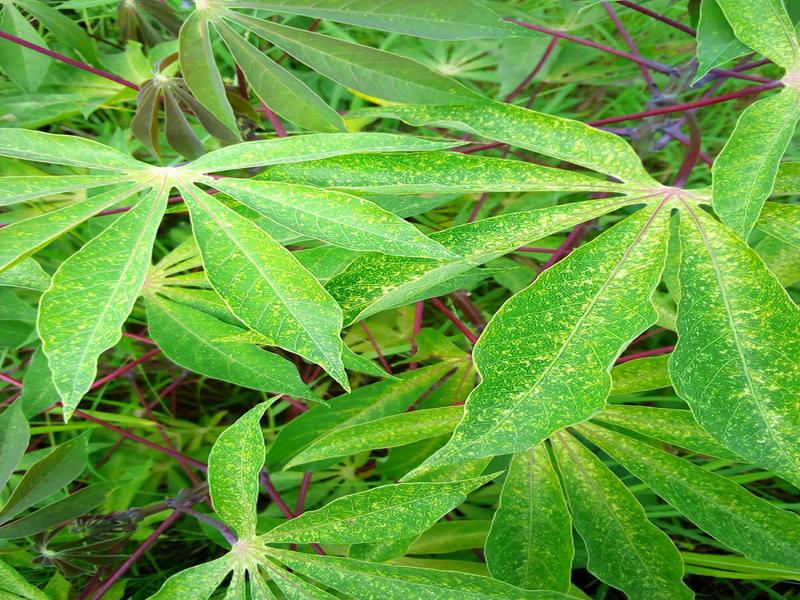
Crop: cassava
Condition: green_mottle